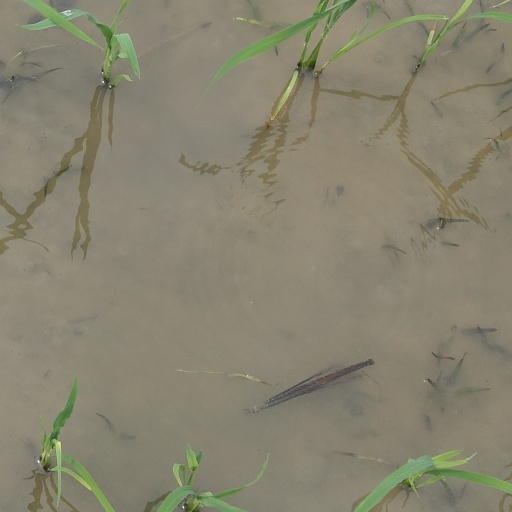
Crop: rice